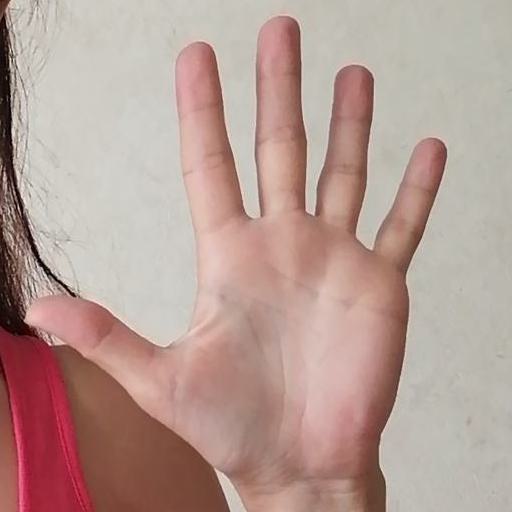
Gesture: palm